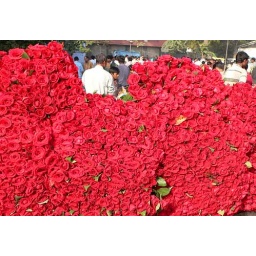
Roses for sale at the morning flower market in Connaught Place, Delhi